Gomsin

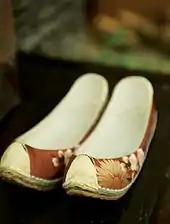
women's gomusin

Gomsin is a South Korean term for a young Korean woman who is waiting for their boyfriend to return from their two-year compulsory military service. The term is an abbreviation of "gomusin", traditional Korean rubber shoes. This in turn is a reference to the phrase "putting on "gomusin" backwards", which is a euphemism for being dumped while in the military. It is common to find "gomsin" among Korean women who are between twenty and thirty years old.